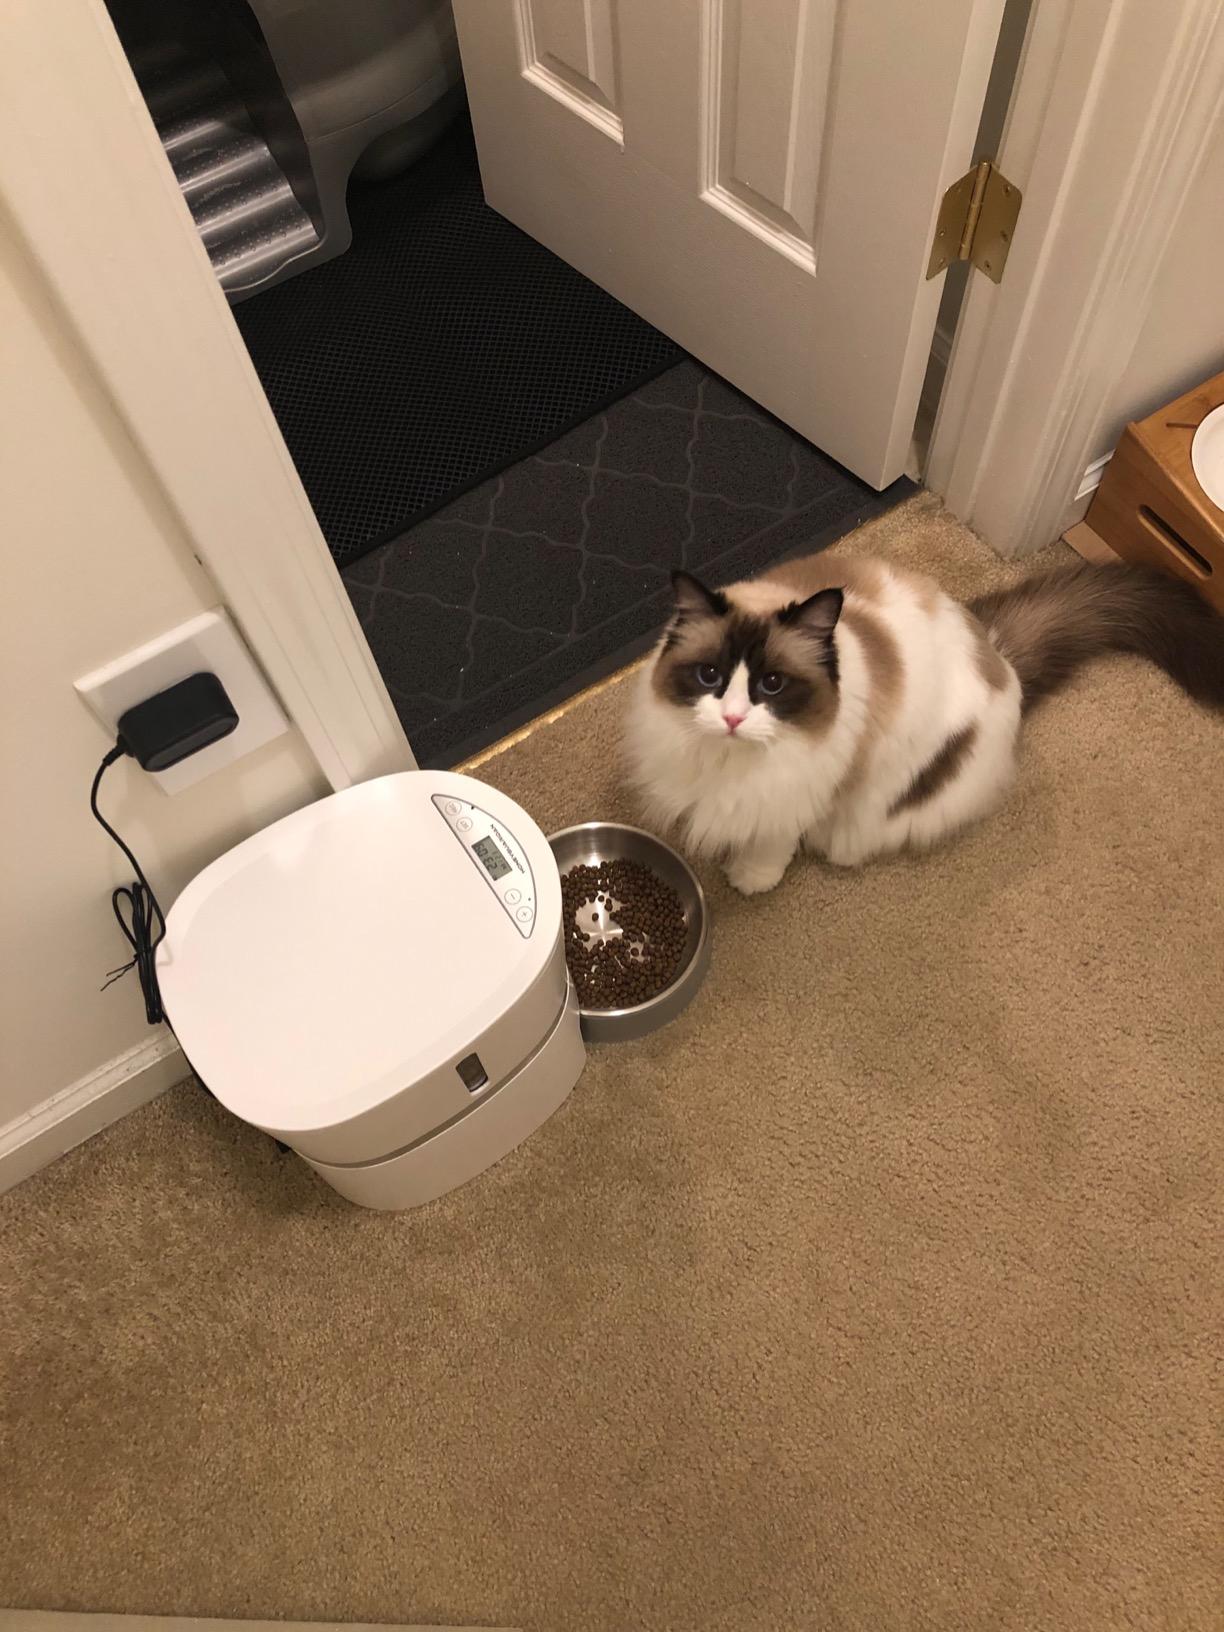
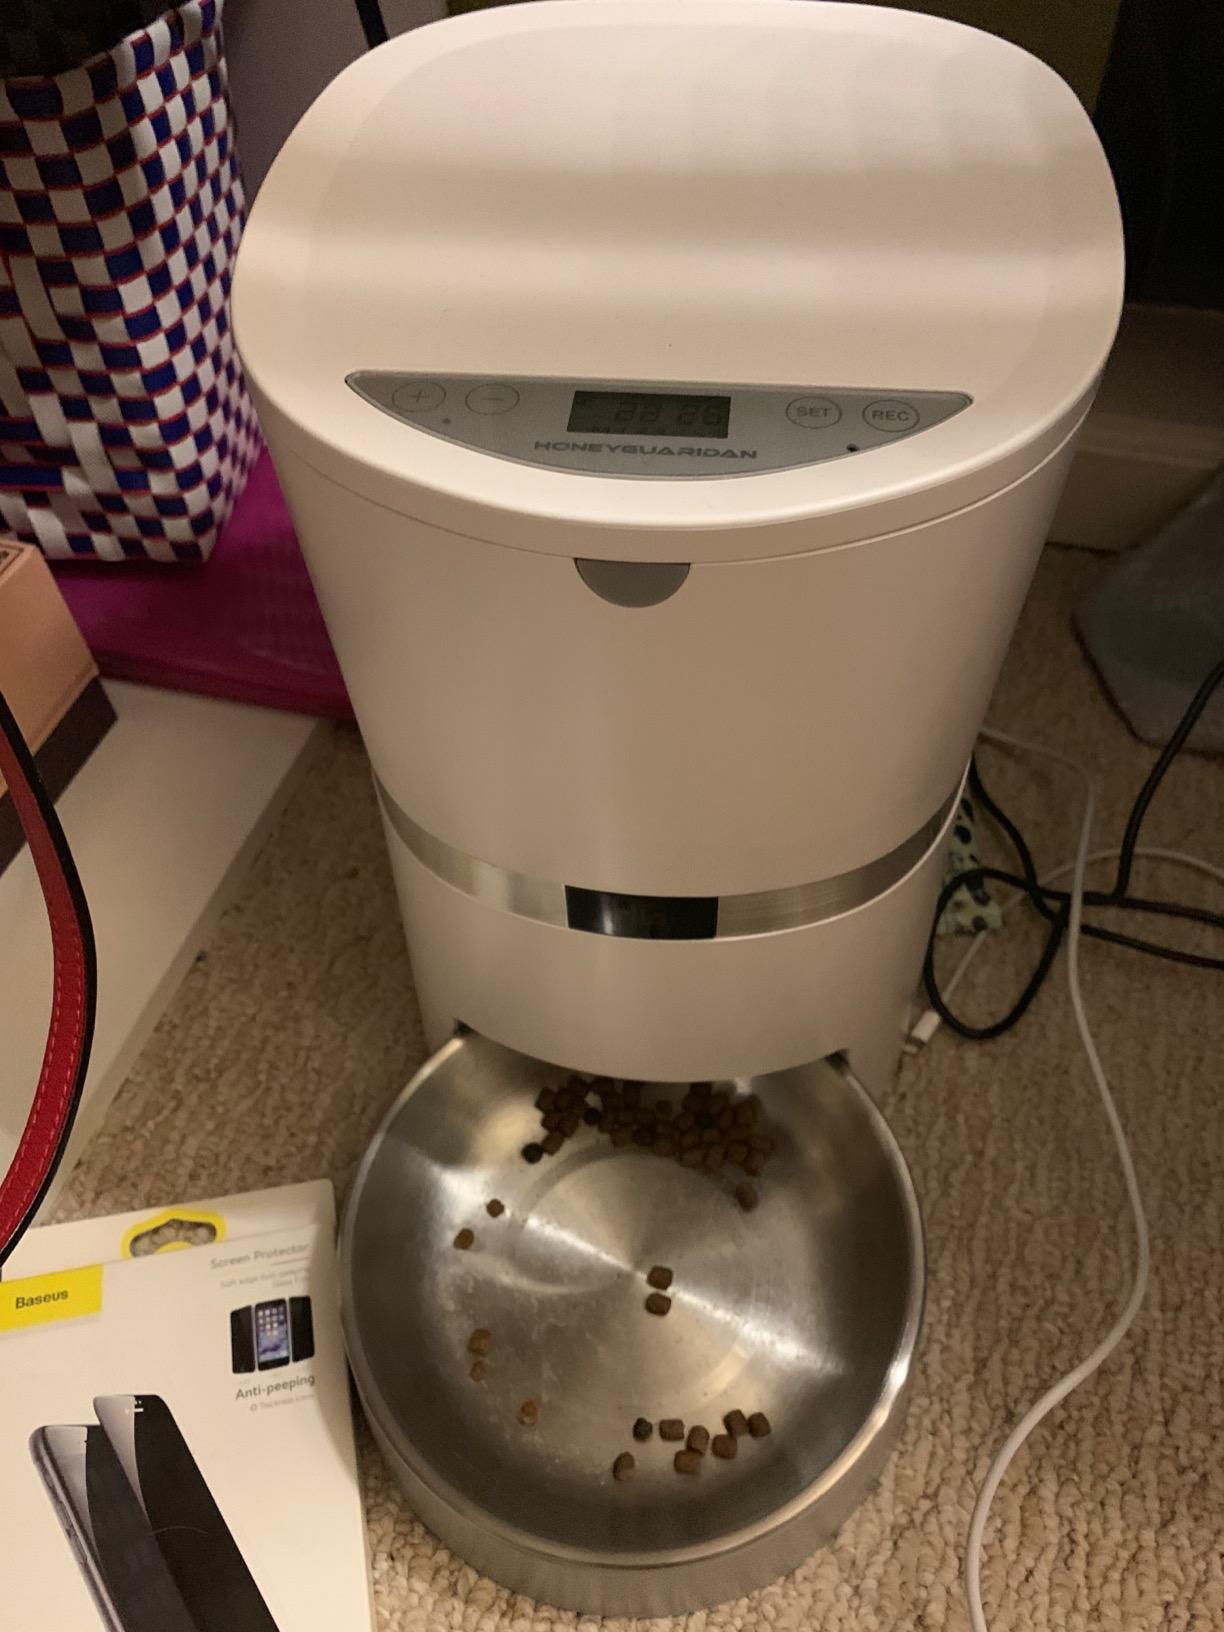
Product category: items_feeder
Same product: yes